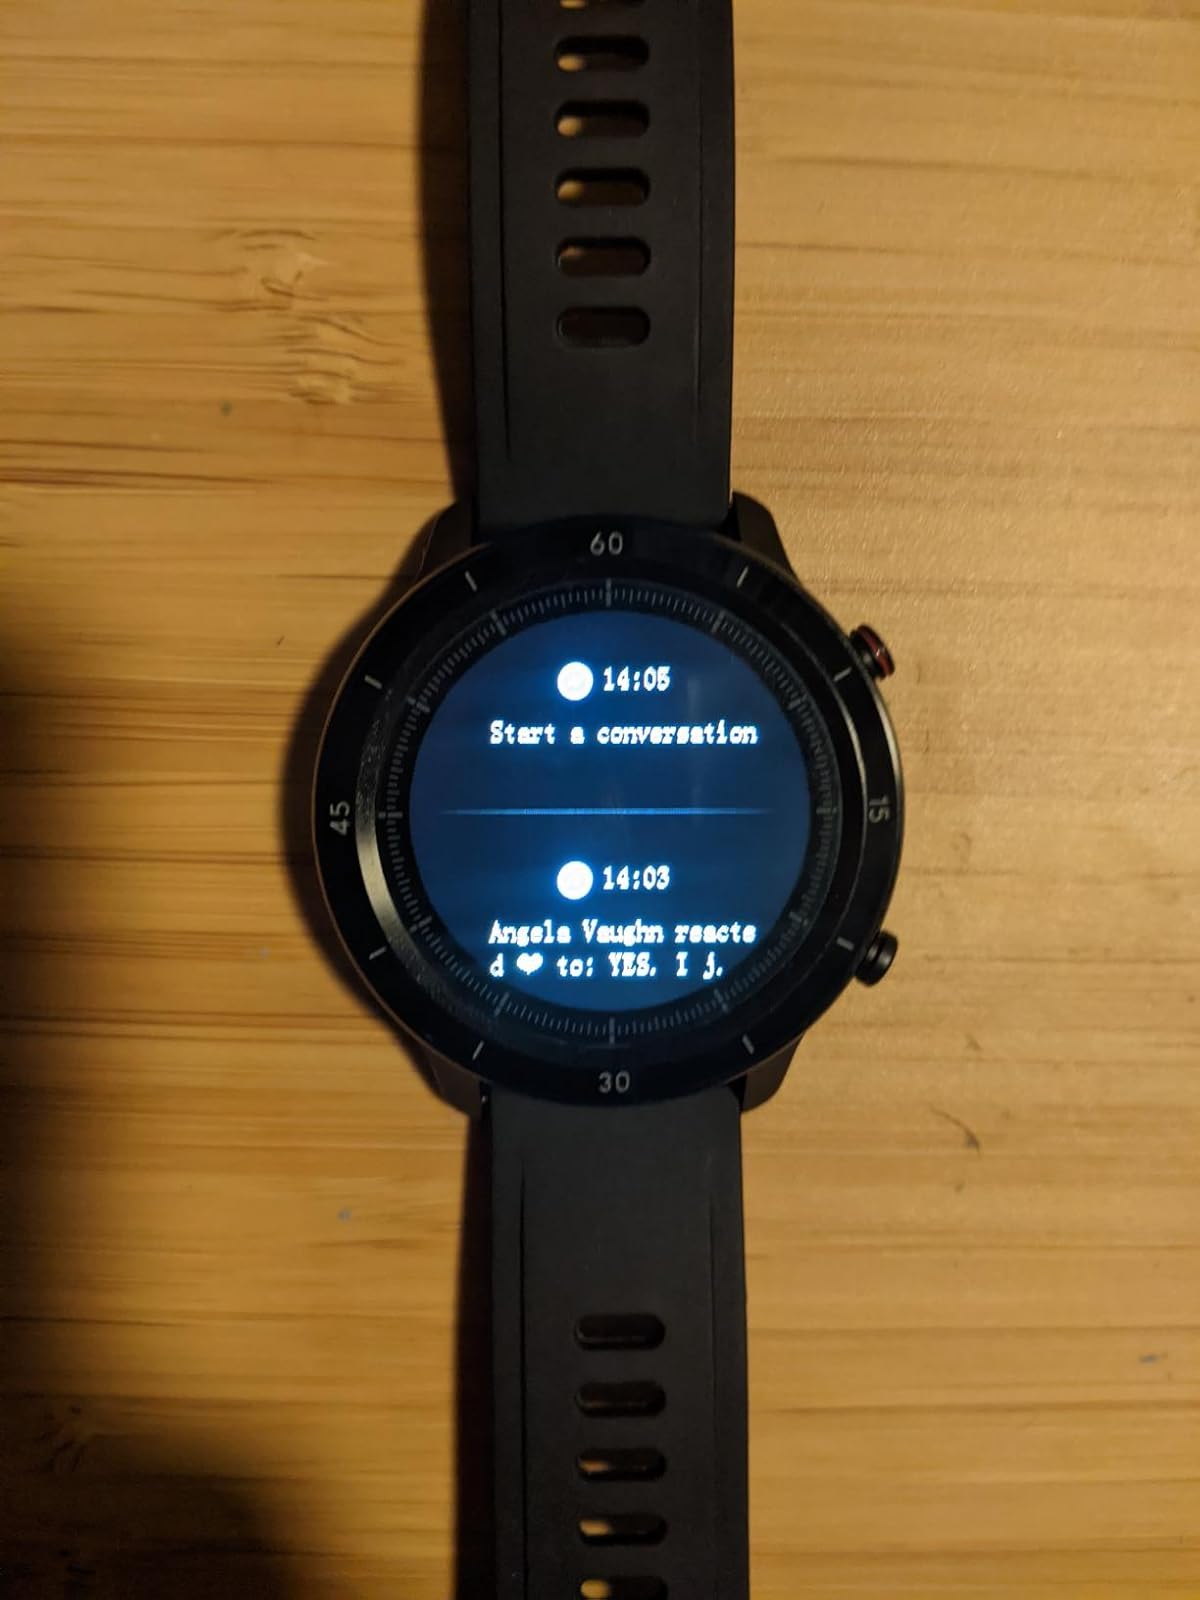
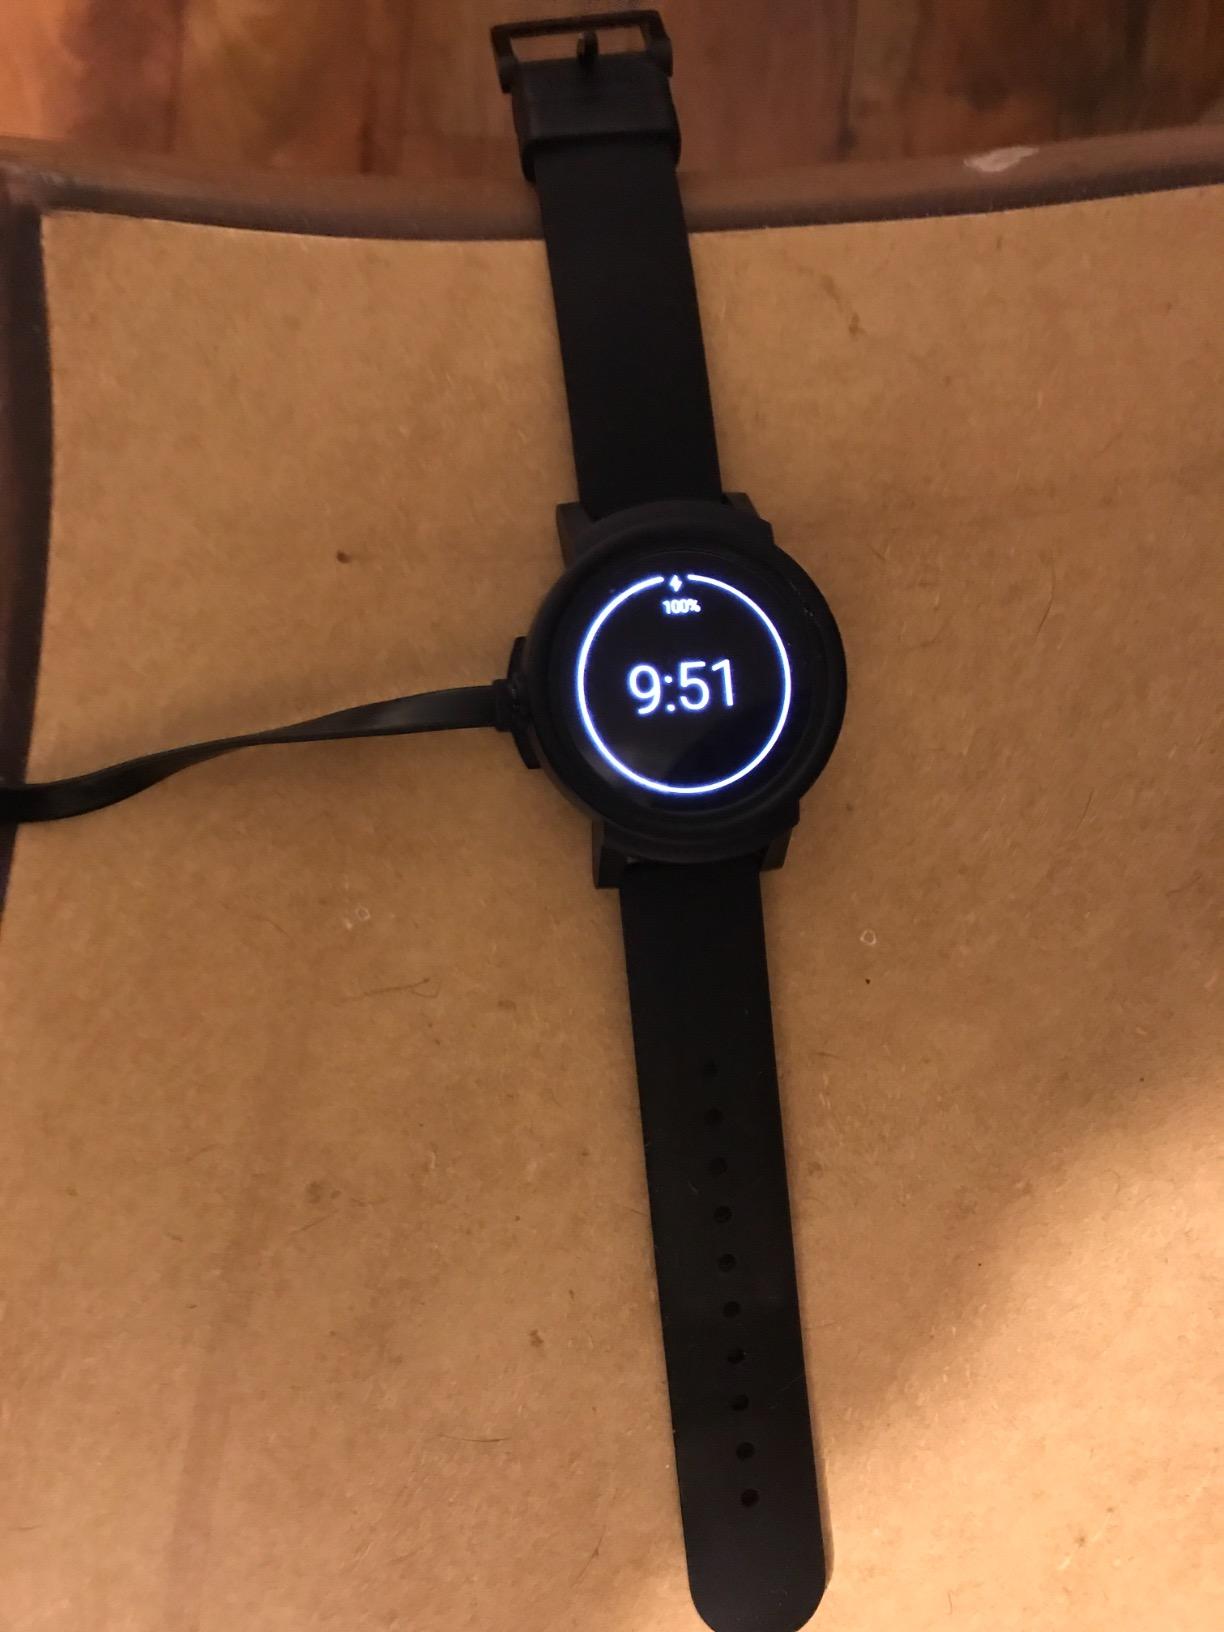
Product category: smartwatch
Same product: no